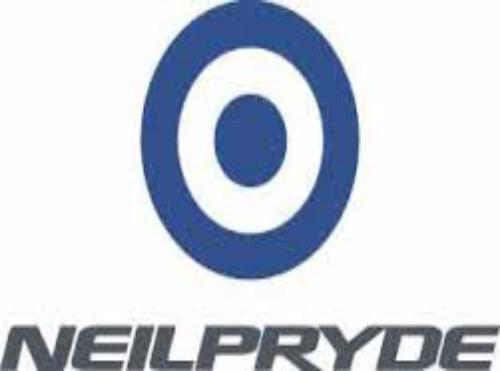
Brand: neil pryde-2
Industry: Sports